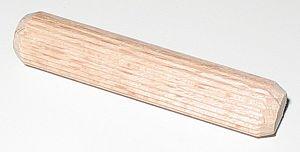
« Tire la chevillette, la bobinette cherra » est la formule emblématique du conte de Charles Perrault Le Petit Chaperon rouge, paru dans Les Contes de ma mère l'Oye en 1697.
Ce lexique reprend les termes anciens et nouveaux repris dans la menuiserie.
Une cheville est un système d'assemblage et de liaisonnement employé dans divers domaines. Elle peut consister en un élément servant à fixer solidement une vis dans un élément qui peut être un mur ou une cloison. Elle peut aussi consister en une tige en bois qui vient complémentairement à un assemblage en bois assurer la liaison entre deux éléments.